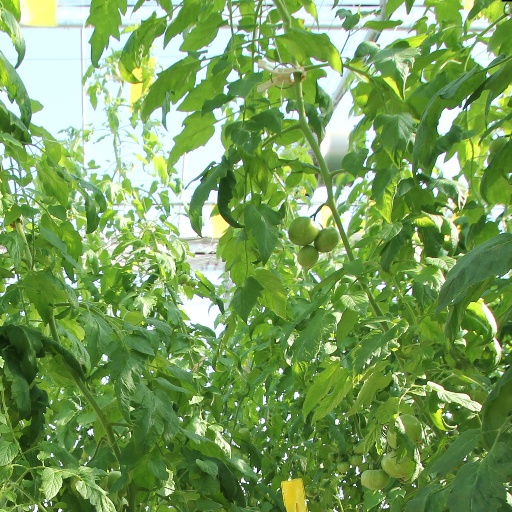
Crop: tomato